Julia Lennon

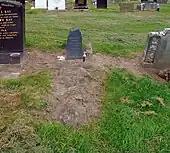
Julia Lennon's grave in Allerton Cemetery

John could not bring himself to look at his mother's body when he was taken to the Sefton General Hospital, and was so distraught that he put his head on Smith's lap throughout the funeral service. He refused to talk to Walley for months afterwards, and Walley felt that John somehow held him responsible. Julia was buried in Allerton Cemetery in Liverpool. Her gravesite was for some time unmarked, but it was later identified as "CE (Church of England) 38-805". The graveyard's location is about 1.19 miles east of 1 Blomfield Road. Baird said that the Stanley family hoped to finally put a headstone on her mother's grave, which she hoped "will be a private affair for the family and not for the public". A headstone was subsequently placed on Lennon's grave (replacing a wooden cross), with the words "Mummy, John, Victoria, Julia, Jackie" inscribed.